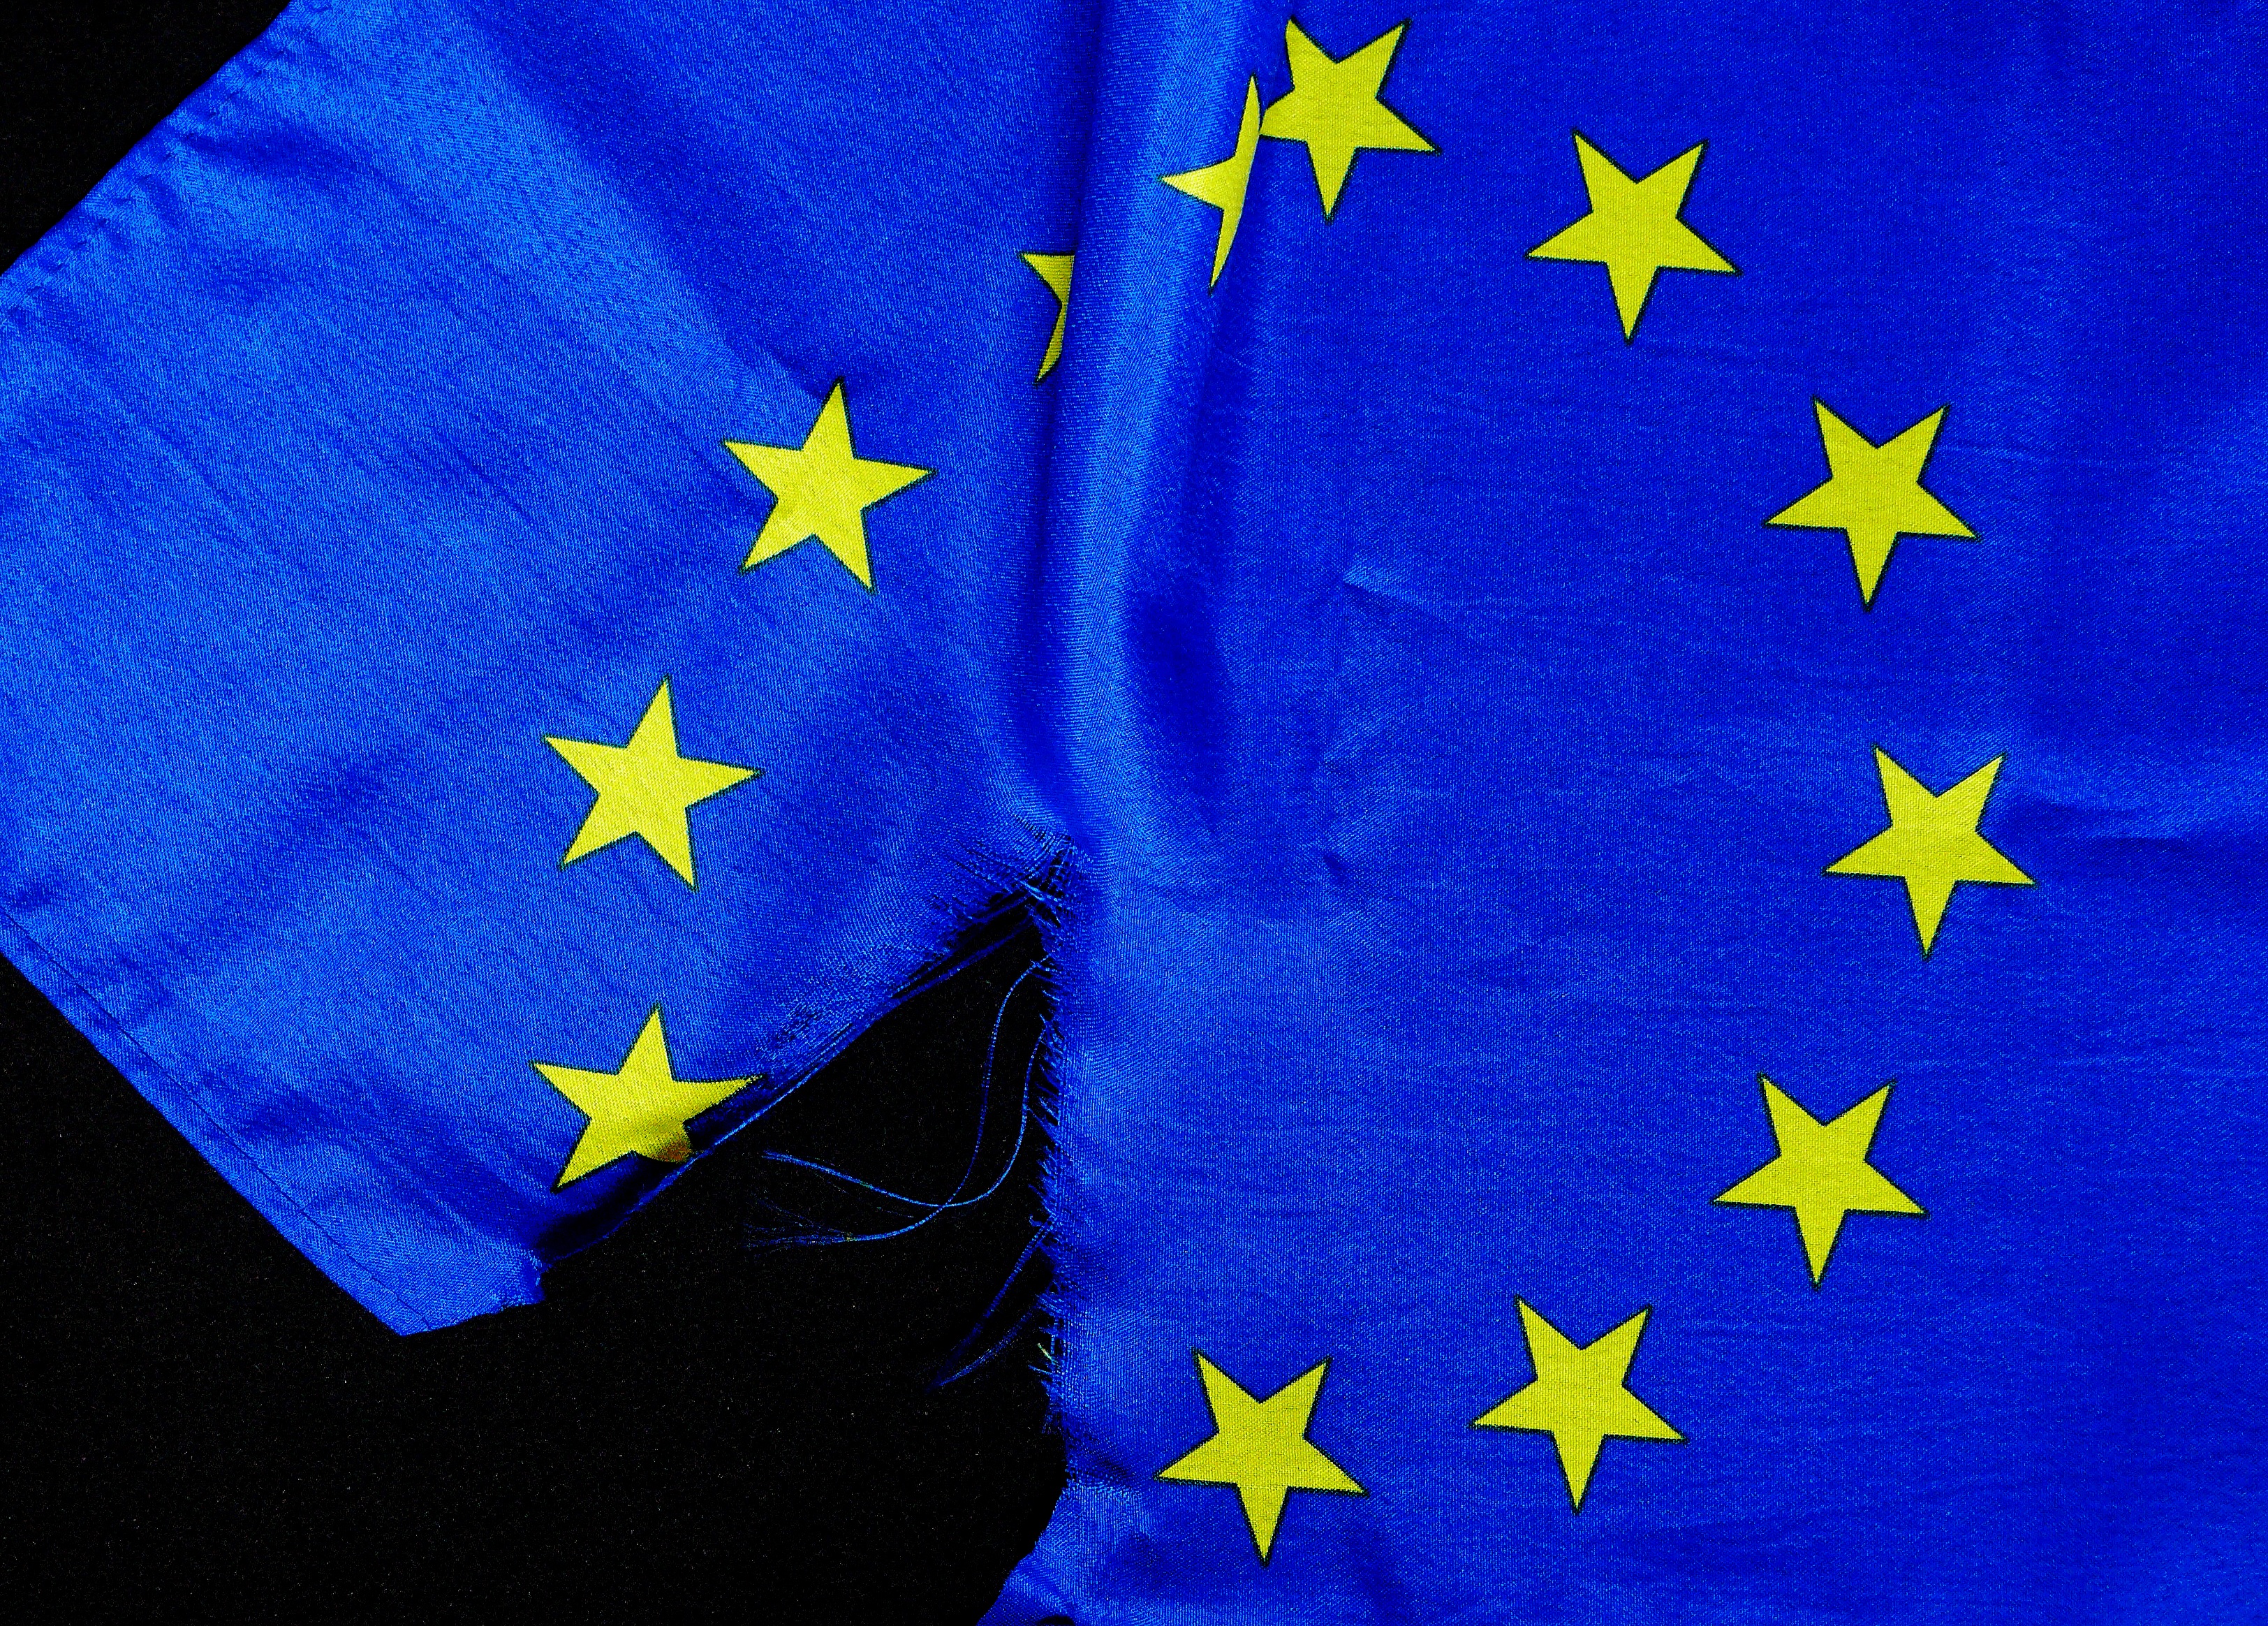
star, leaf, flower, europe, flag, blue, yellow, brexit, eu, union, characters, abyss, european union, astronomical object, breaking point, euro flag, euro crisis